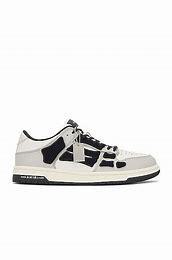
Brand: Amiri
Model: Skel Top